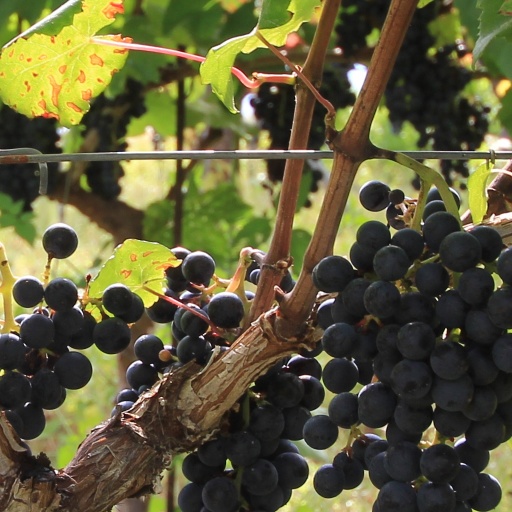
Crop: grape